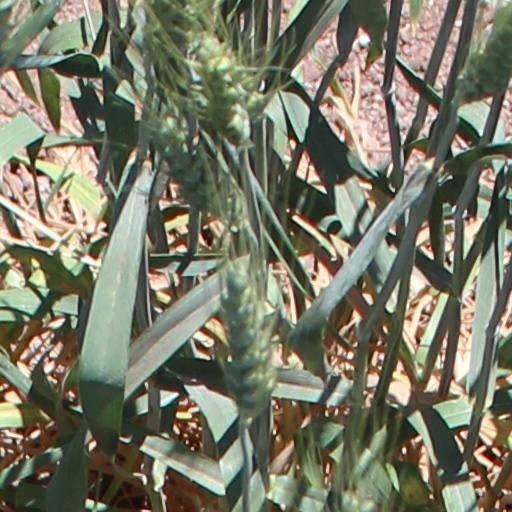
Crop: wheat